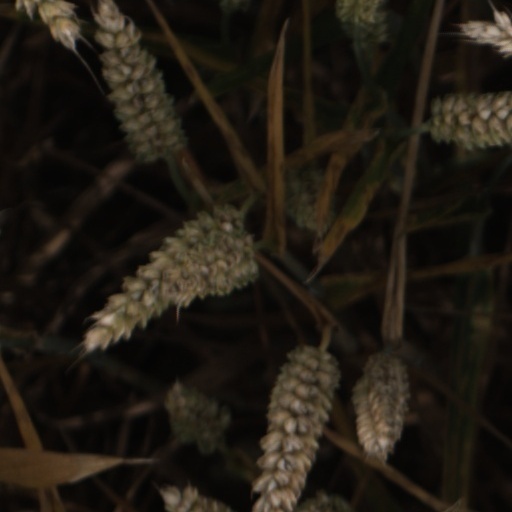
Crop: wheat